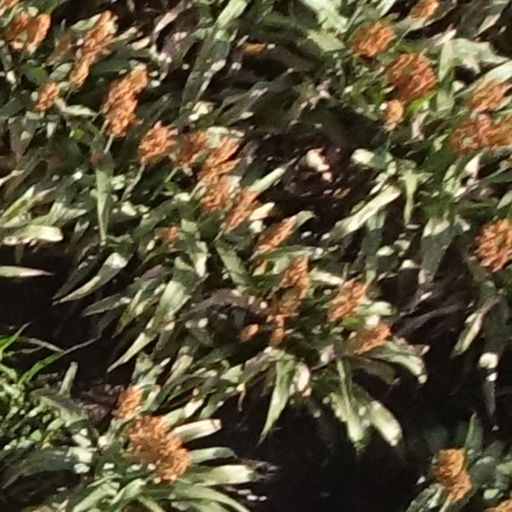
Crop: sorghum